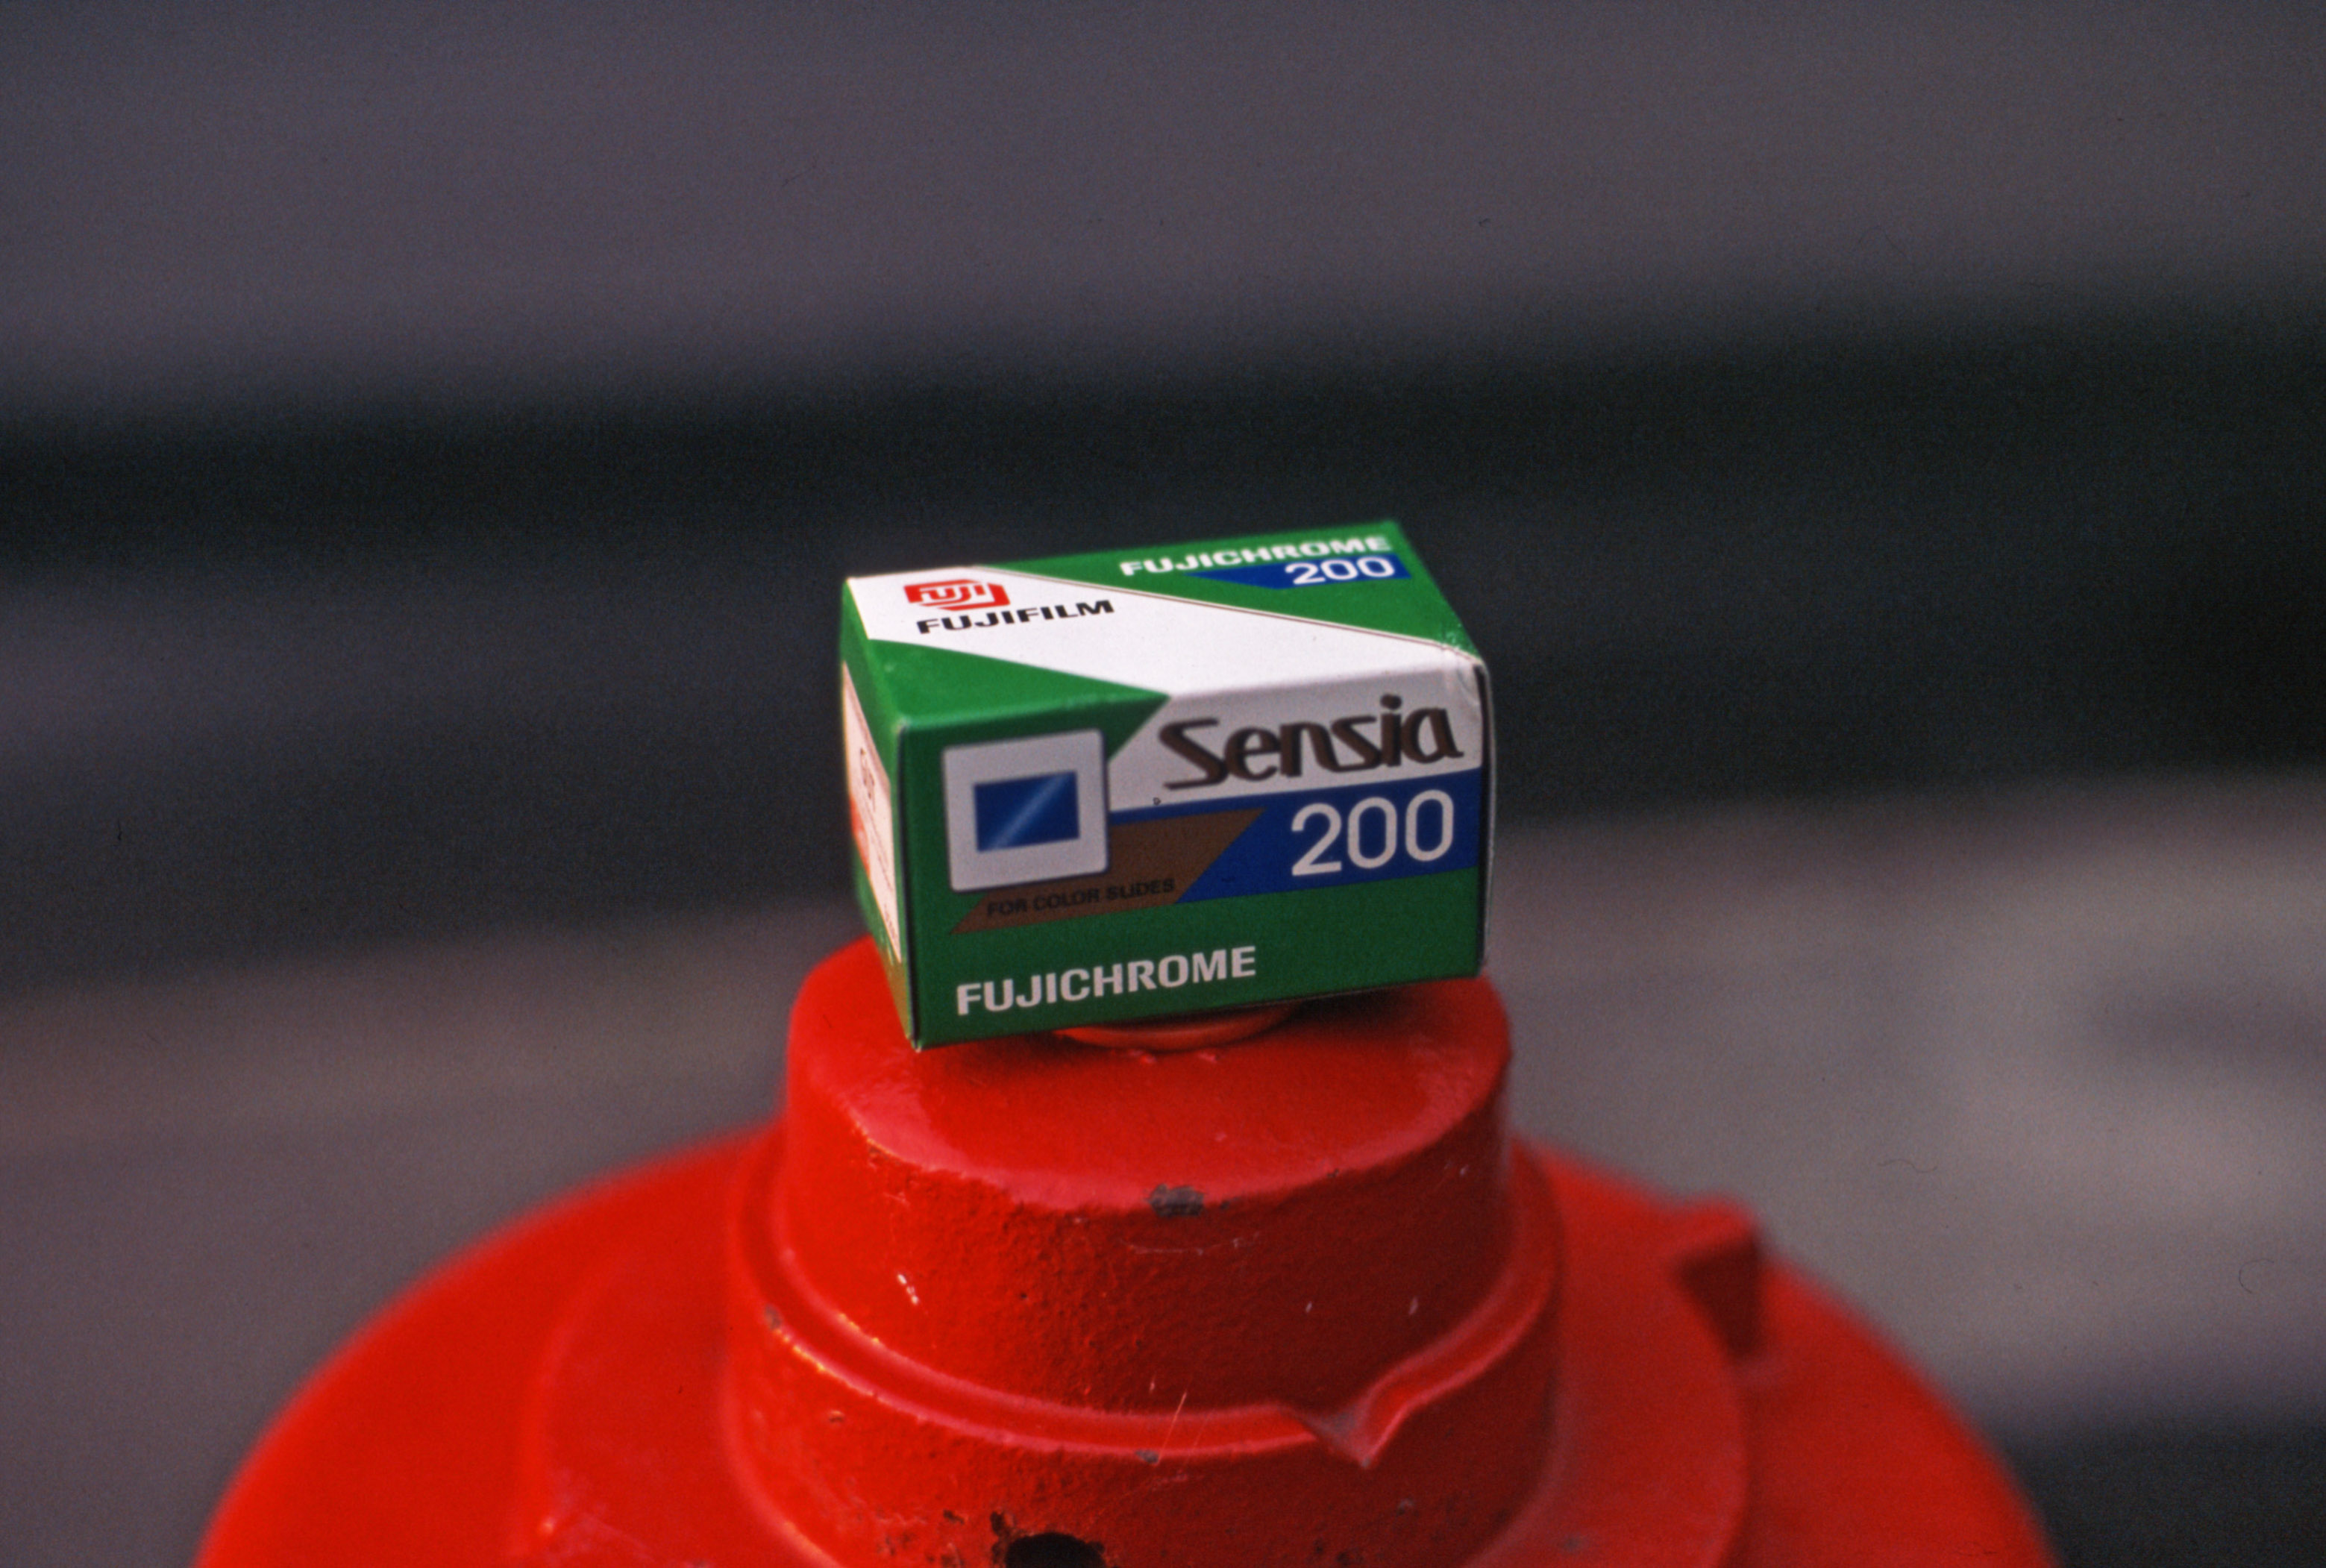
red, toy